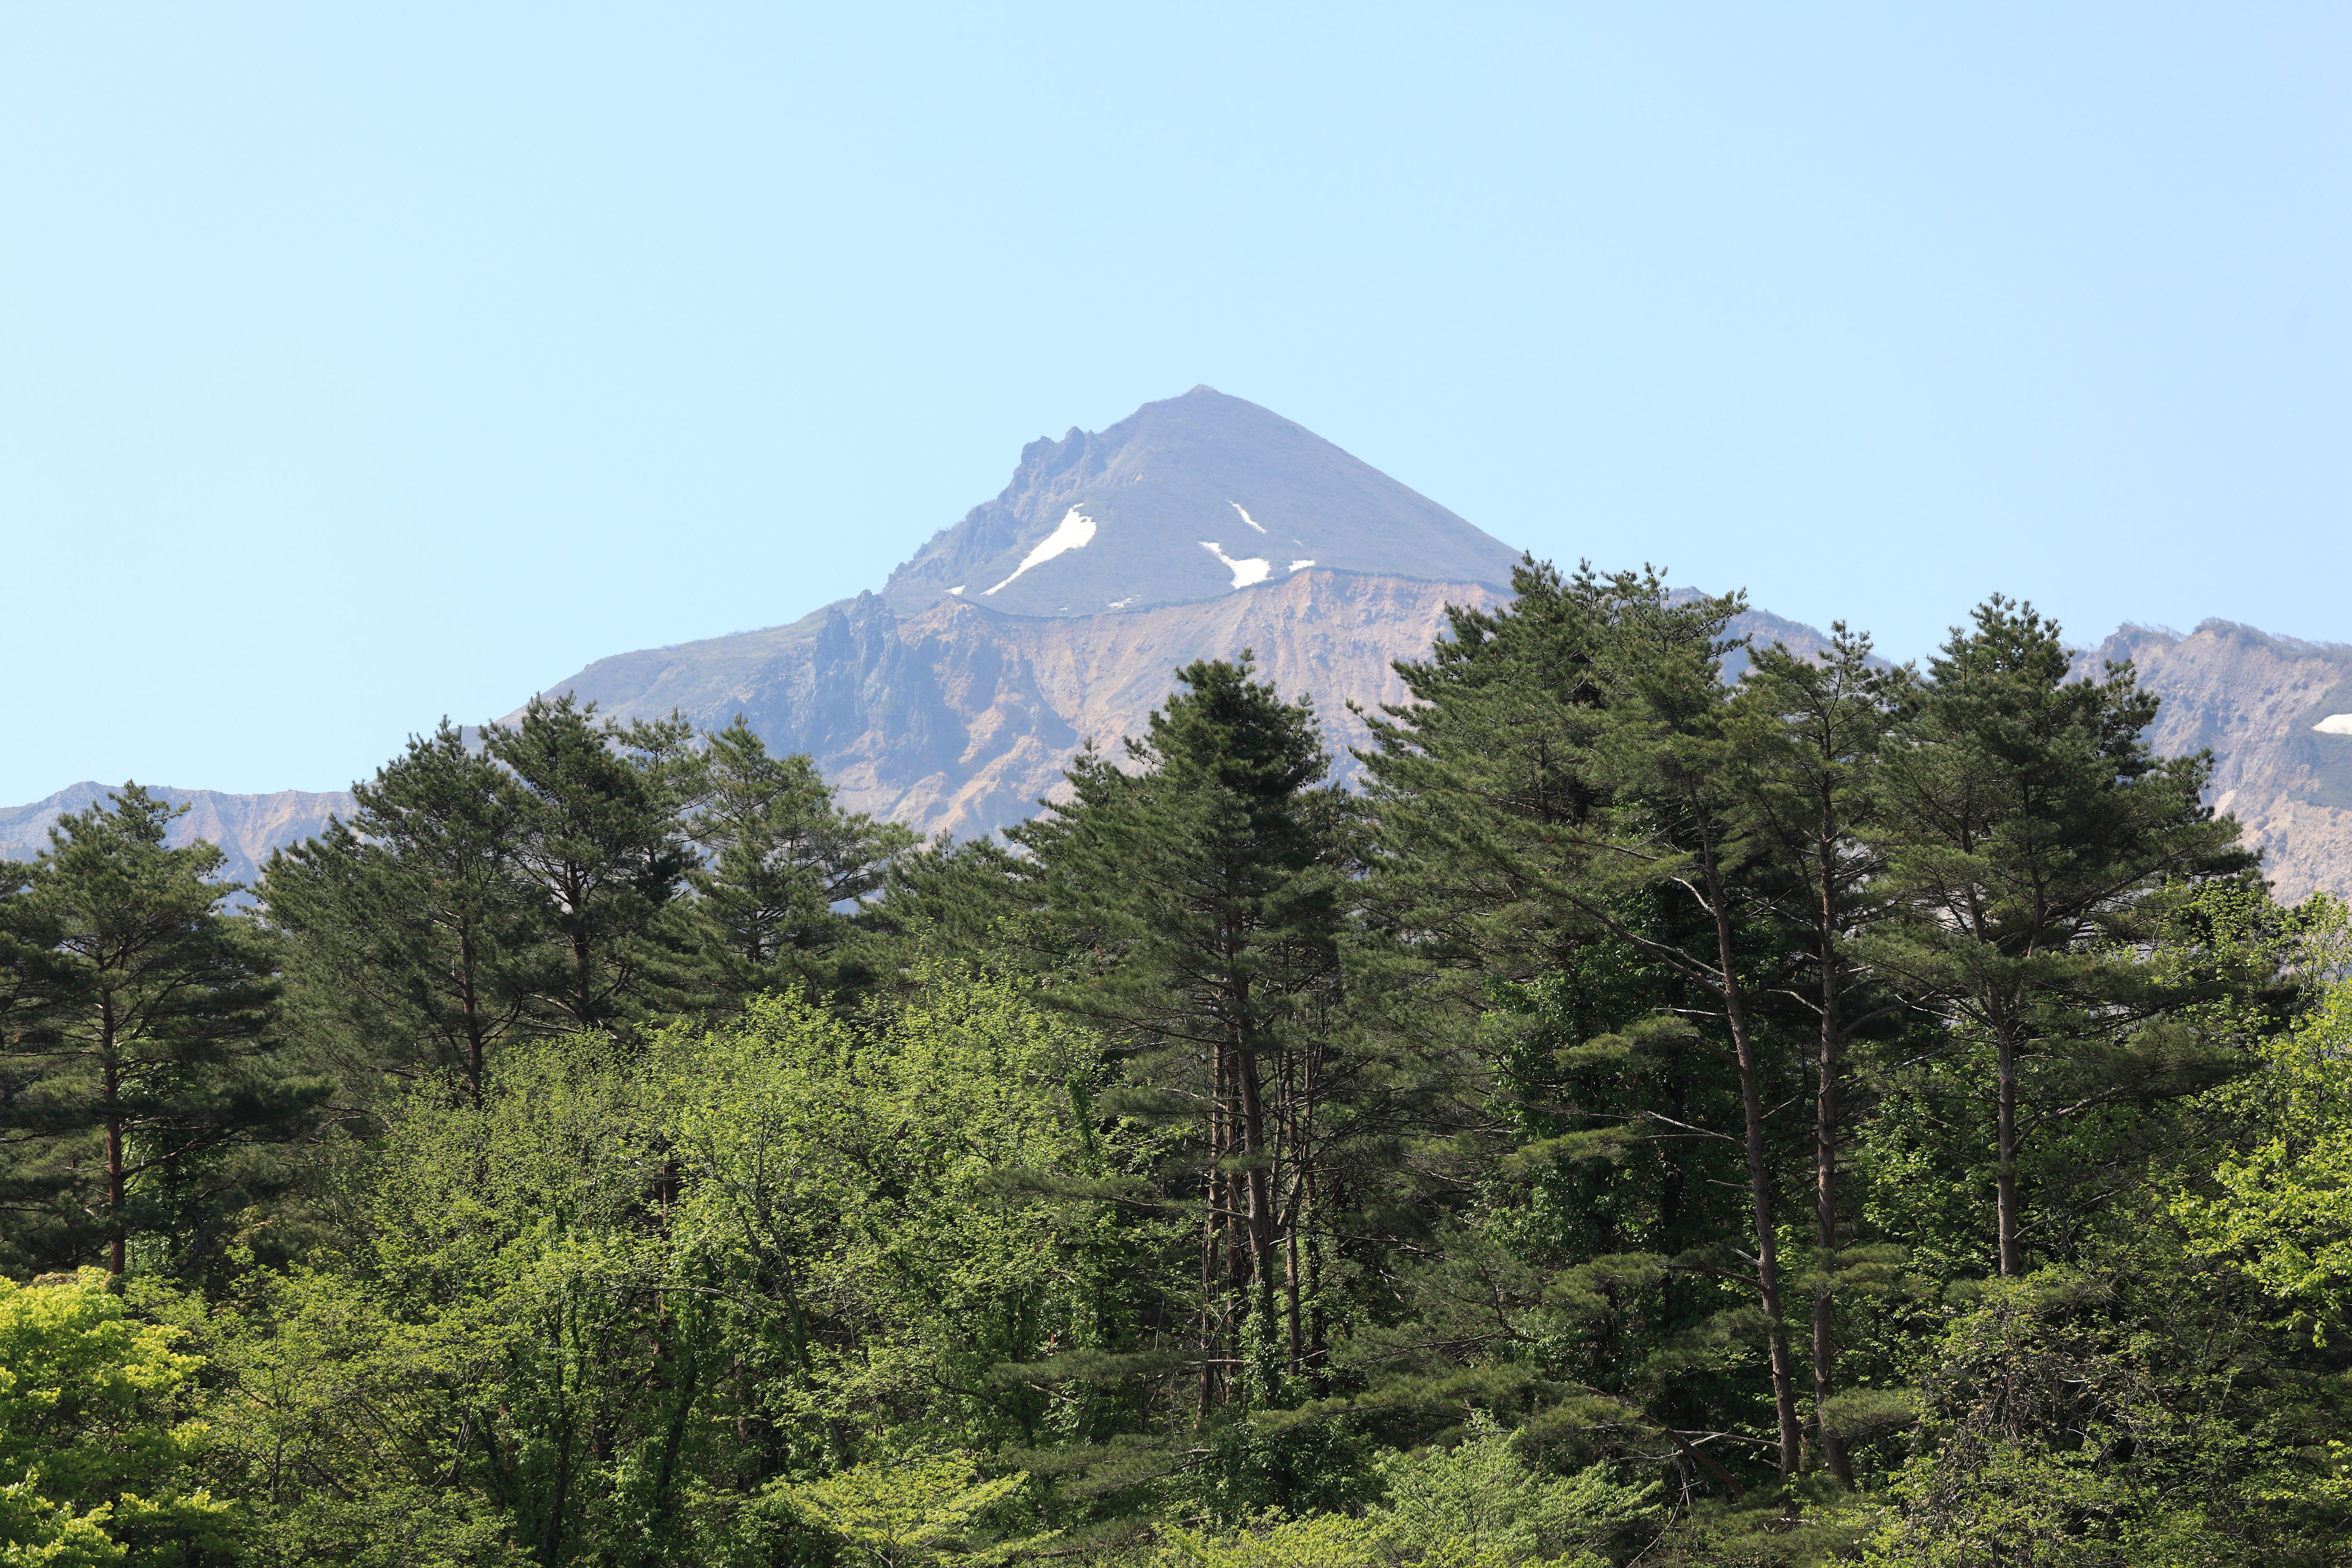
tree, forest, swamp, wilderness, walking, mountain, trail, hill, adventure, mountain range, high, national park, ridge, summit, cool image, plateau, 5d, hires, fell, habitat, i, markii, ecosystem, hi, res, resolution, fukushima, goshikinuma, yamagun, landform, mountain pass, biome, natural environment, geographical feature, mountainous landforms, temperate coniferous forest